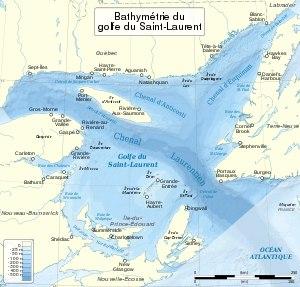
Les îles de la Madeleine forment un archipel situé au centre du golfe du Saint-Laurent, juste au sud du chenal Laurentien.
Le golfe du Saint-Laurent est un vaste golfe de l'est du Canada communiquant avec l'océan Atlantique. Il draine un large bassin versant de 1 600 000 km² comprenant les Grands Lacs nord-américains. Le fleuve Saint-Laurent s'y jette, à travers le plus grand estuaire du monde.
Le Chenal Laurentien est une vallée sous-marine d'origine glaciaire, située dans le golfe du Saint-Laurent et orientée du nord-ouest au sud-est,